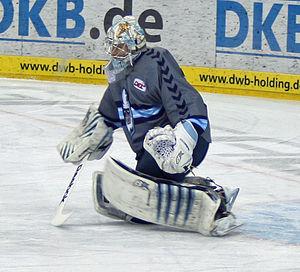
Niklas Treutle est un joueur professionnel allemand de hockey sur glace. Il évolue au poste de gardien de but.